Neo (nightclub)

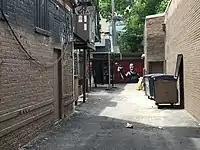
Alley entrance

Neo was a nightclub located at 2350 N. Clark St. in the Chicago neighborhood of Lincoln Park. Established on July 25, 1979 Neo was the oldest or one of the oldest running nightclubs in Chicago and was a hangout and venue for a variety of musicians and artists, including David Bowie, Iggy Pop, David Byrne, the Clash, Siouxsie and the Banshees, and U2. The nightclub has been noted for being gay-friendly as well as part of goth subculture. Sources differ as to whether or not the character Neo from "The Matrix" franchise drew inspiration from the nightclub and its patrons.